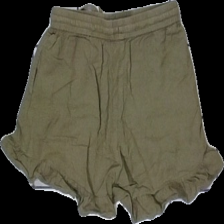
View: back
Type: Shorts
Category: Children
Brand: Lindex
Colors: Green
Material: 100% viskos
Cut: Regular
Size: 134
Season: All
Damage: lite urtvättat
Damage location: middle center
Damage 2: lite urtvättat
Damage 2 location: middle center
Price range: <50
Recommended usage: Reuse
Description: shorts med volang
Comment: urtvättade